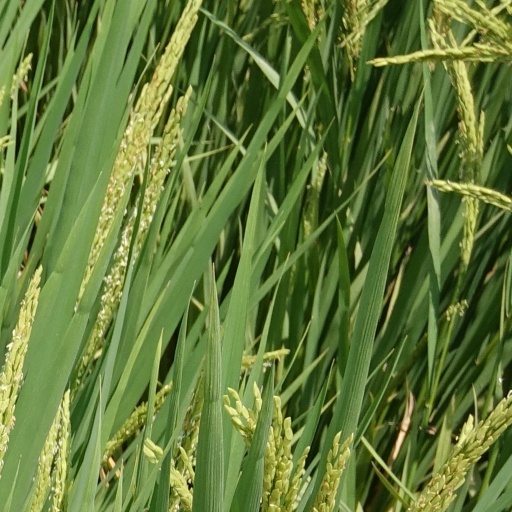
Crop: rice